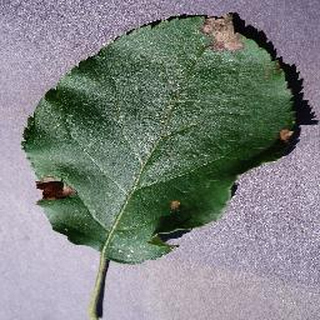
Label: apple_black_rot